Twenty-second Amendment to the United States Constitution

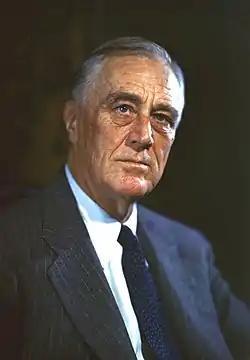
The amendment was a response to the four-term presidency of Franklin D. Roosevelt, which amplified longstanding debates over term limits.

The Twenty-second Amendment was a reaction to Franklin D. Roosevelt's election to an unprecedented four terms as president, but presidential term limits had long been debated in American politics. Delegates to the Constitutional Convention of 1787 considered the issue extensively (alongside broader questions, such as who would elect the president, and the president's role). Many, including Alexander Hamilton and James Madison, supported lifetime tenure for presidents, while others favored fixed terms. Virginia's George Mason denounced the life-tenure proposal as tantamount to elective monarchy. An early draft of the U.S. Constitution provided that the president was restricted to one seven-year term. Ultimately, the Framers approved four-year terms with no restriction on how many times a person could be elected president.